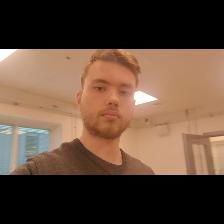
Label: Human